Camille du Gast

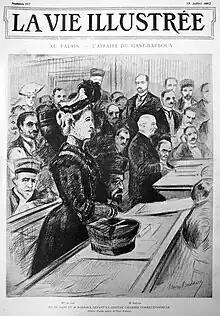
Front page of the newspaper "La Vie Illustrée", that was published on 25 July 1902, depicting Mme Camille du Gast, standing in court for the prosecution of her case of character defamation against the barrister Maitre Barboux

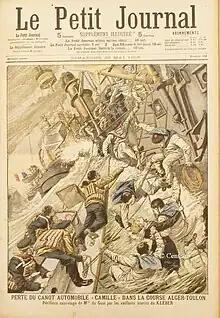
Front page of "Le Petit Journal", 28 May 1905, – Camille du Gast – Sauvetage dans la course Alger Toulon (Rescue on the Algiers – Toulon race).

"La Femme au Masque" affair involved Madame du Gast in three discrete court cases in Paris in 1902, with its salacious and colourful detail being reported worldwide. In 1885 Henri Gervex painted "La Femme au Masque" ("The Masked Model"), a notorious picture of his 22-year-old model Marie Renard standing naked apart from a Domino mask concealing her face. Her identity was never publicly revealed, causing great speculation and many accusations over time.